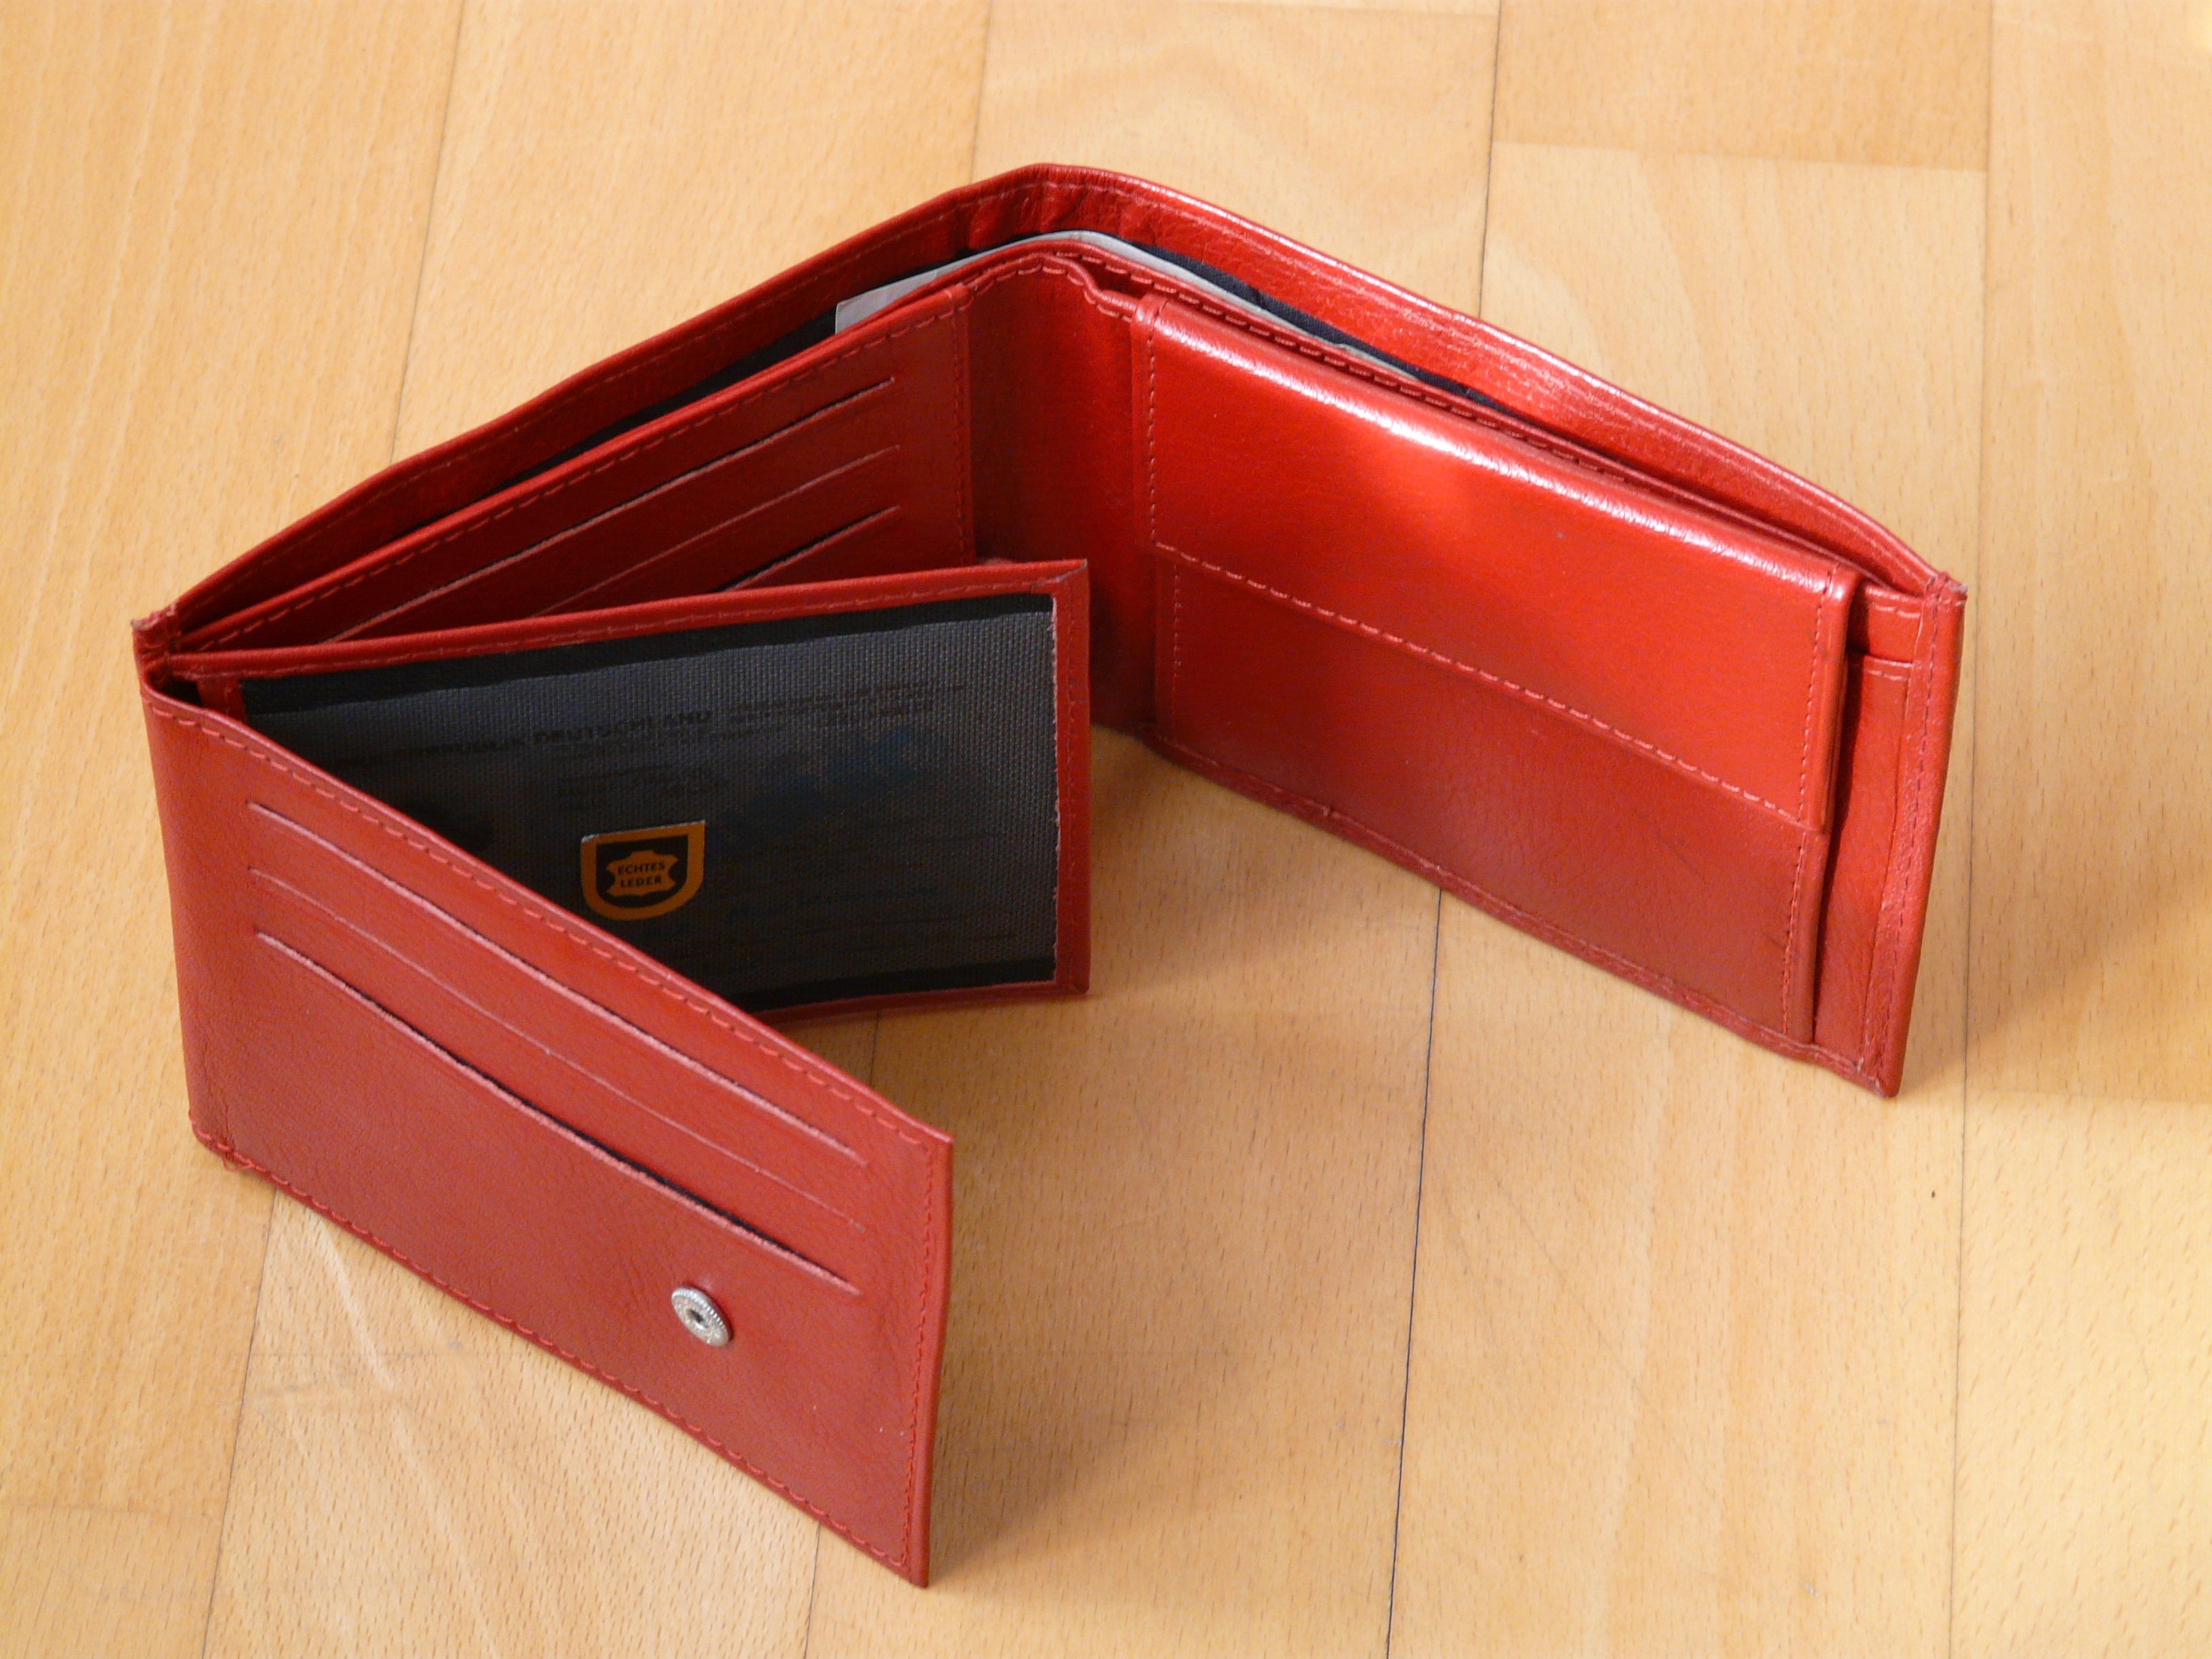
leather, red, money, box, shopping, furniture, wallet, purse, pay, fashion accessory